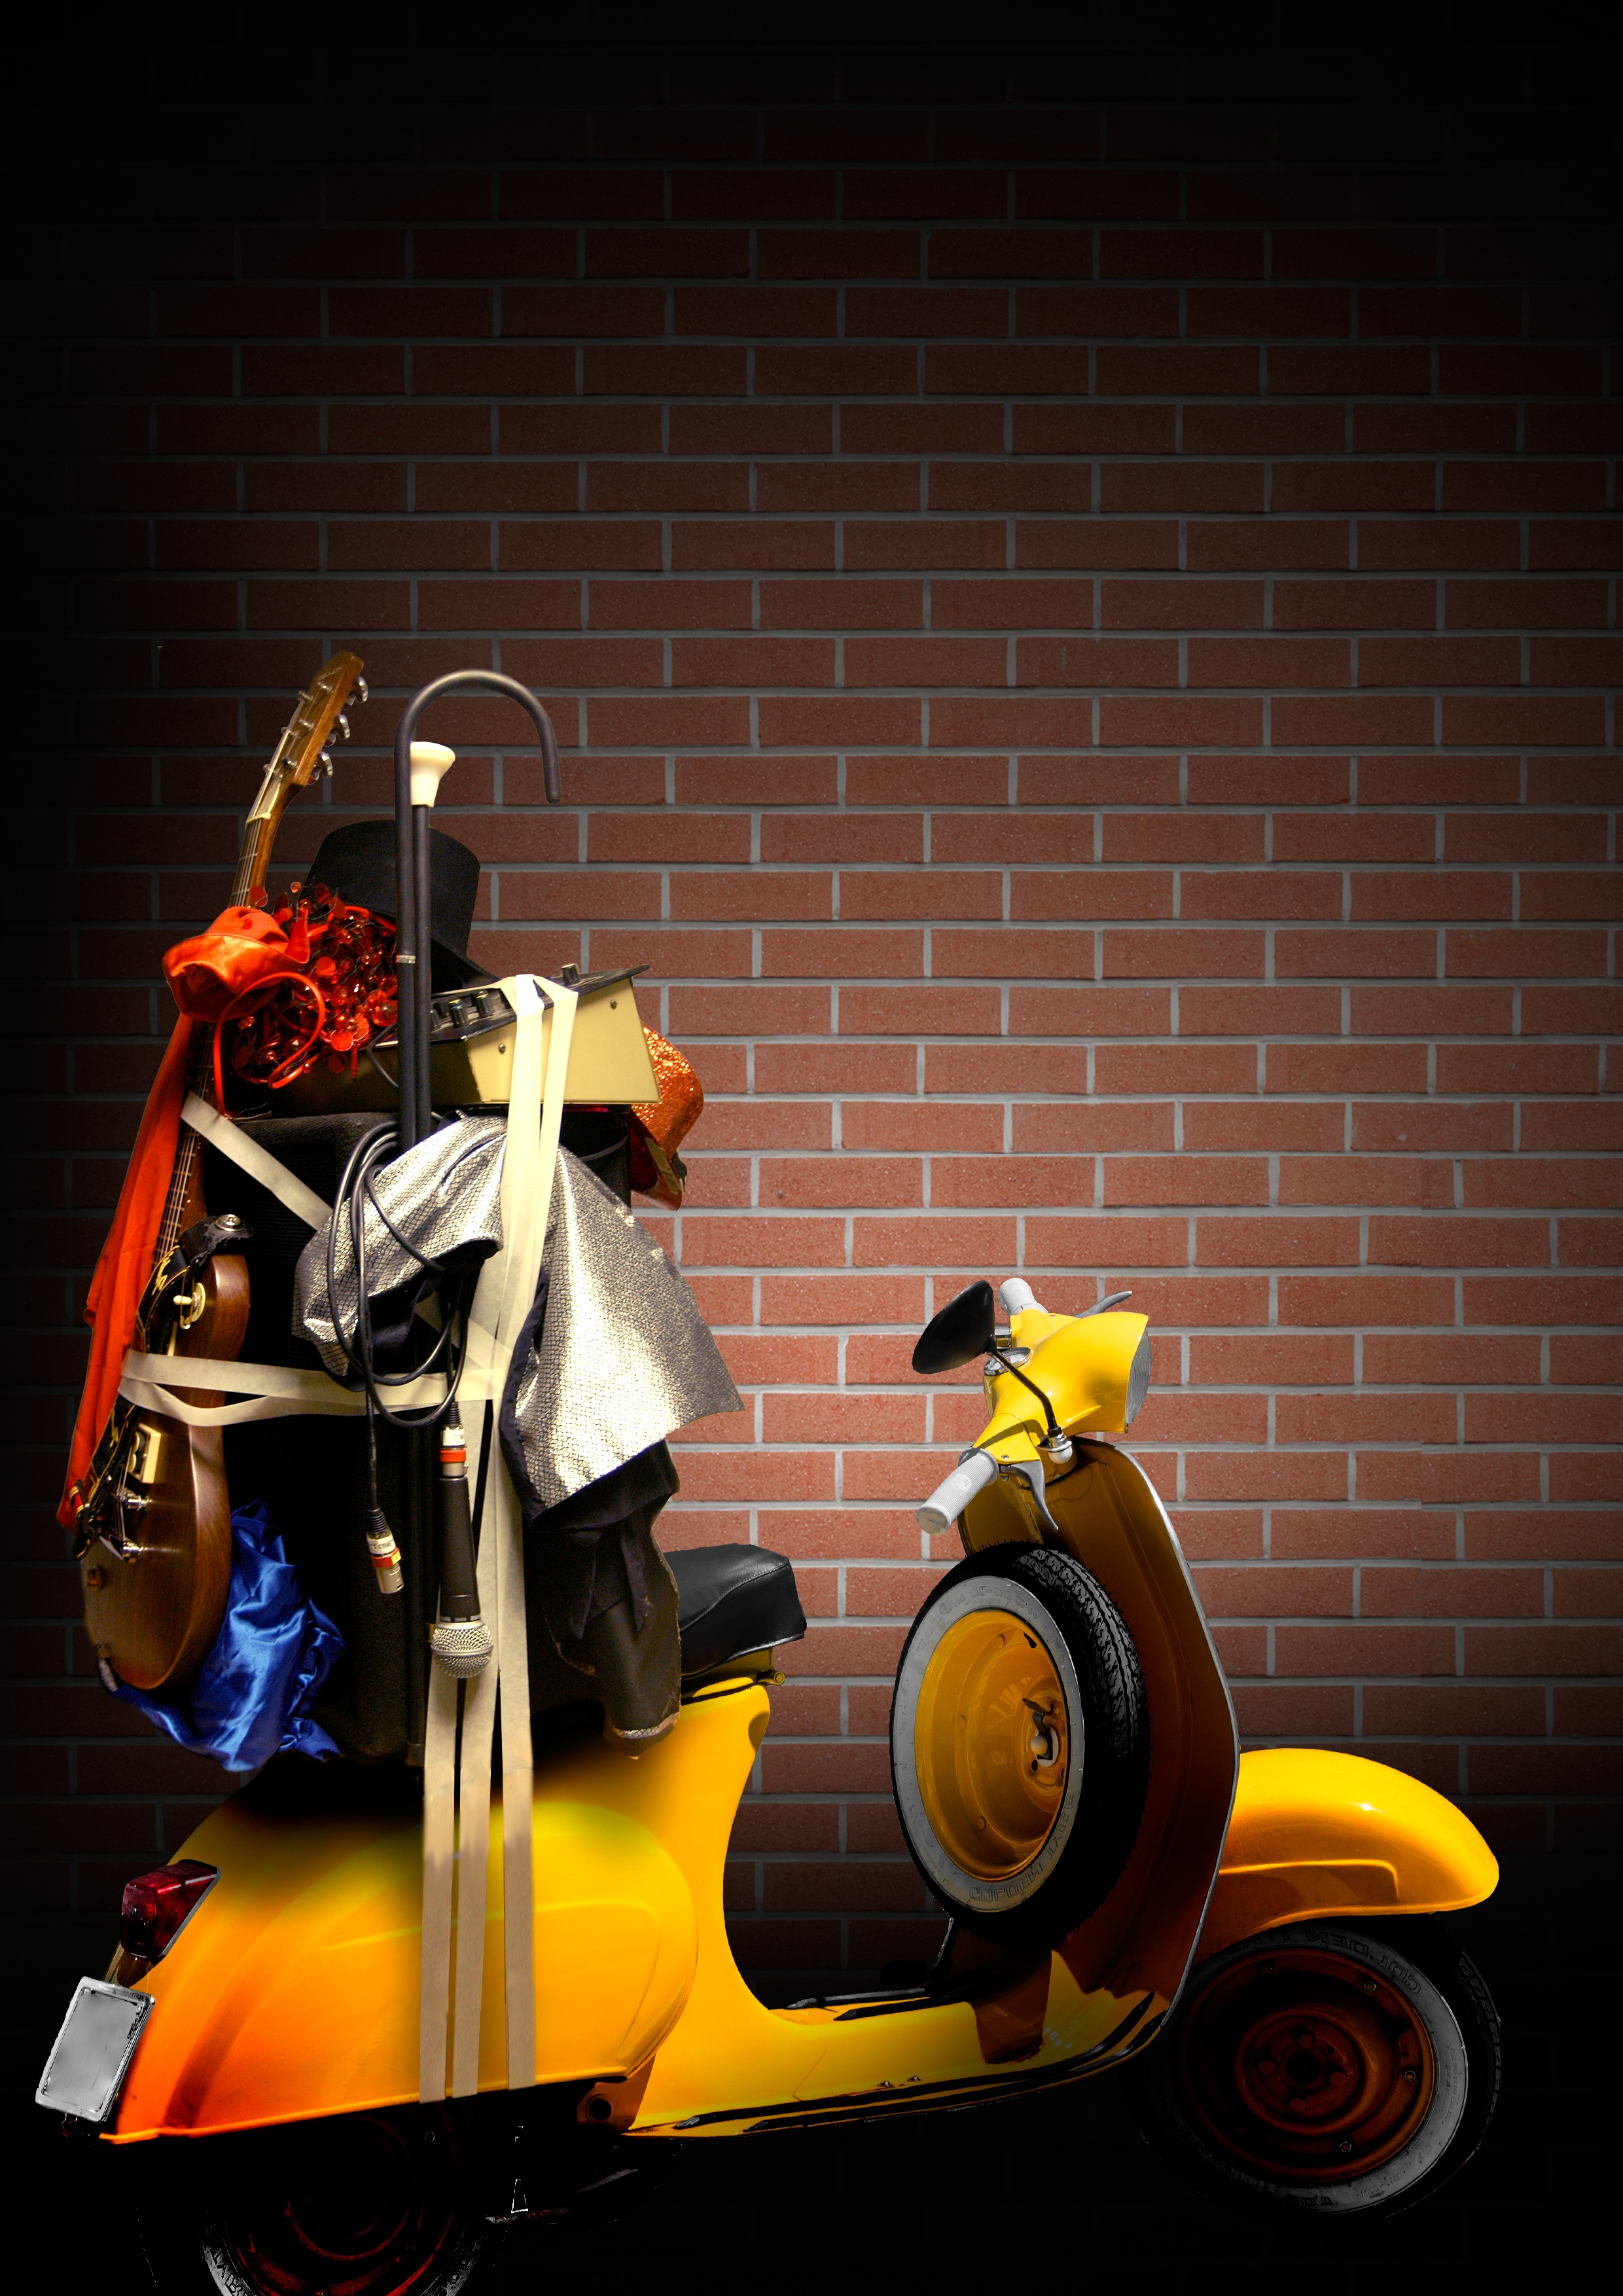
car, old, vehicle, show, yellow, moto, scooter, illustration, suitcase, vespa